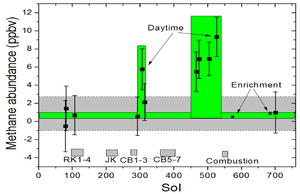
Des traces de méthane dans l'atmosphère de Mars ont été détectées depuis 2004 par diverses observations terrestres et missions spatiales : depuis moins de 0,05 ppbv, la limite de détection, jusqu'à 60 ppbv. Cette présence du méthane intéresse les planétologues et les exobiologistes parce que le méthane peut indiquer la présence de vie microbienne sur Mars, ou un processus géochimique dû au volcanisme, ou bien encore l'activité hydrothermale.